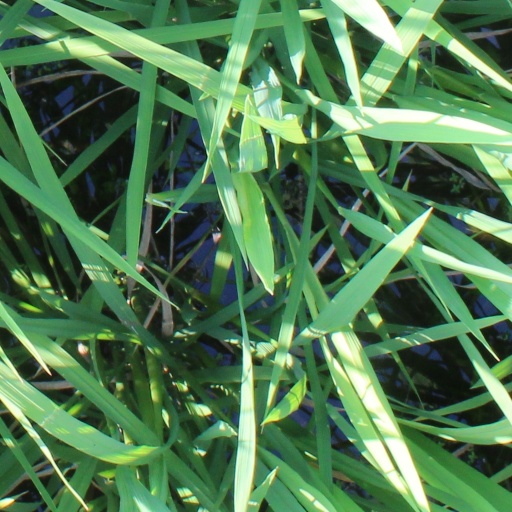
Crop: rice